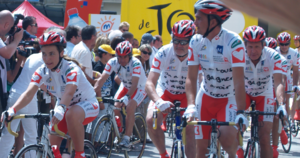
De gauche à droite
Nathalie Vincent, née le 3 octobre 1972 à Lille, est une animatrice de télévision et actrice française.
La 4ᵉ étape du Tour de France 2009 a lieu le 7 juillet. Le parcours de 39 kilomètres est effectué dans l'ouest de l'agglomération de Montpellier en contre-la-montre par équipe. Il s'agit du premier contre-la-montre par équipes sur le Tour de France depuis la 4ᵉ étape du Tour 2005. L'équipe Astana s'est imposée et le maillot jaune reste sur les épaules de Fabian Cancellara.